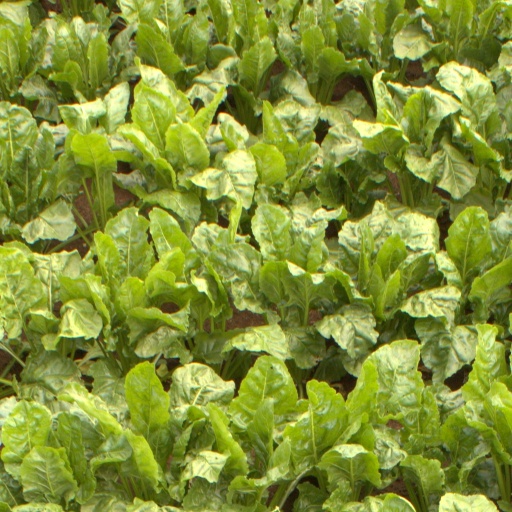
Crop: sugar beet